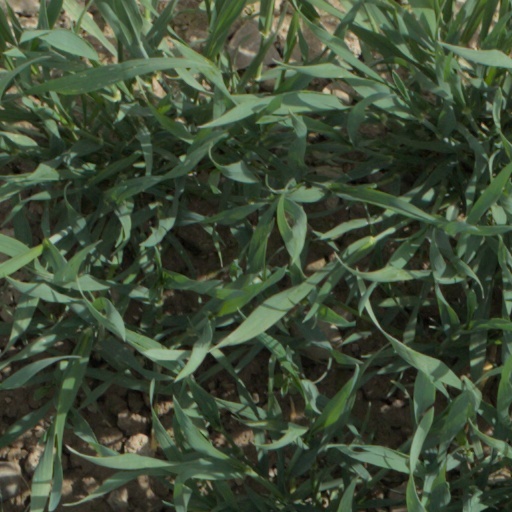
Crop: wheat